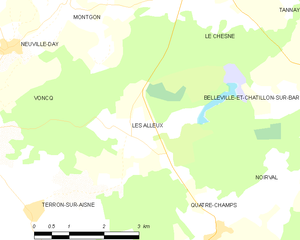
Carte des communes françaises: Les Alleux